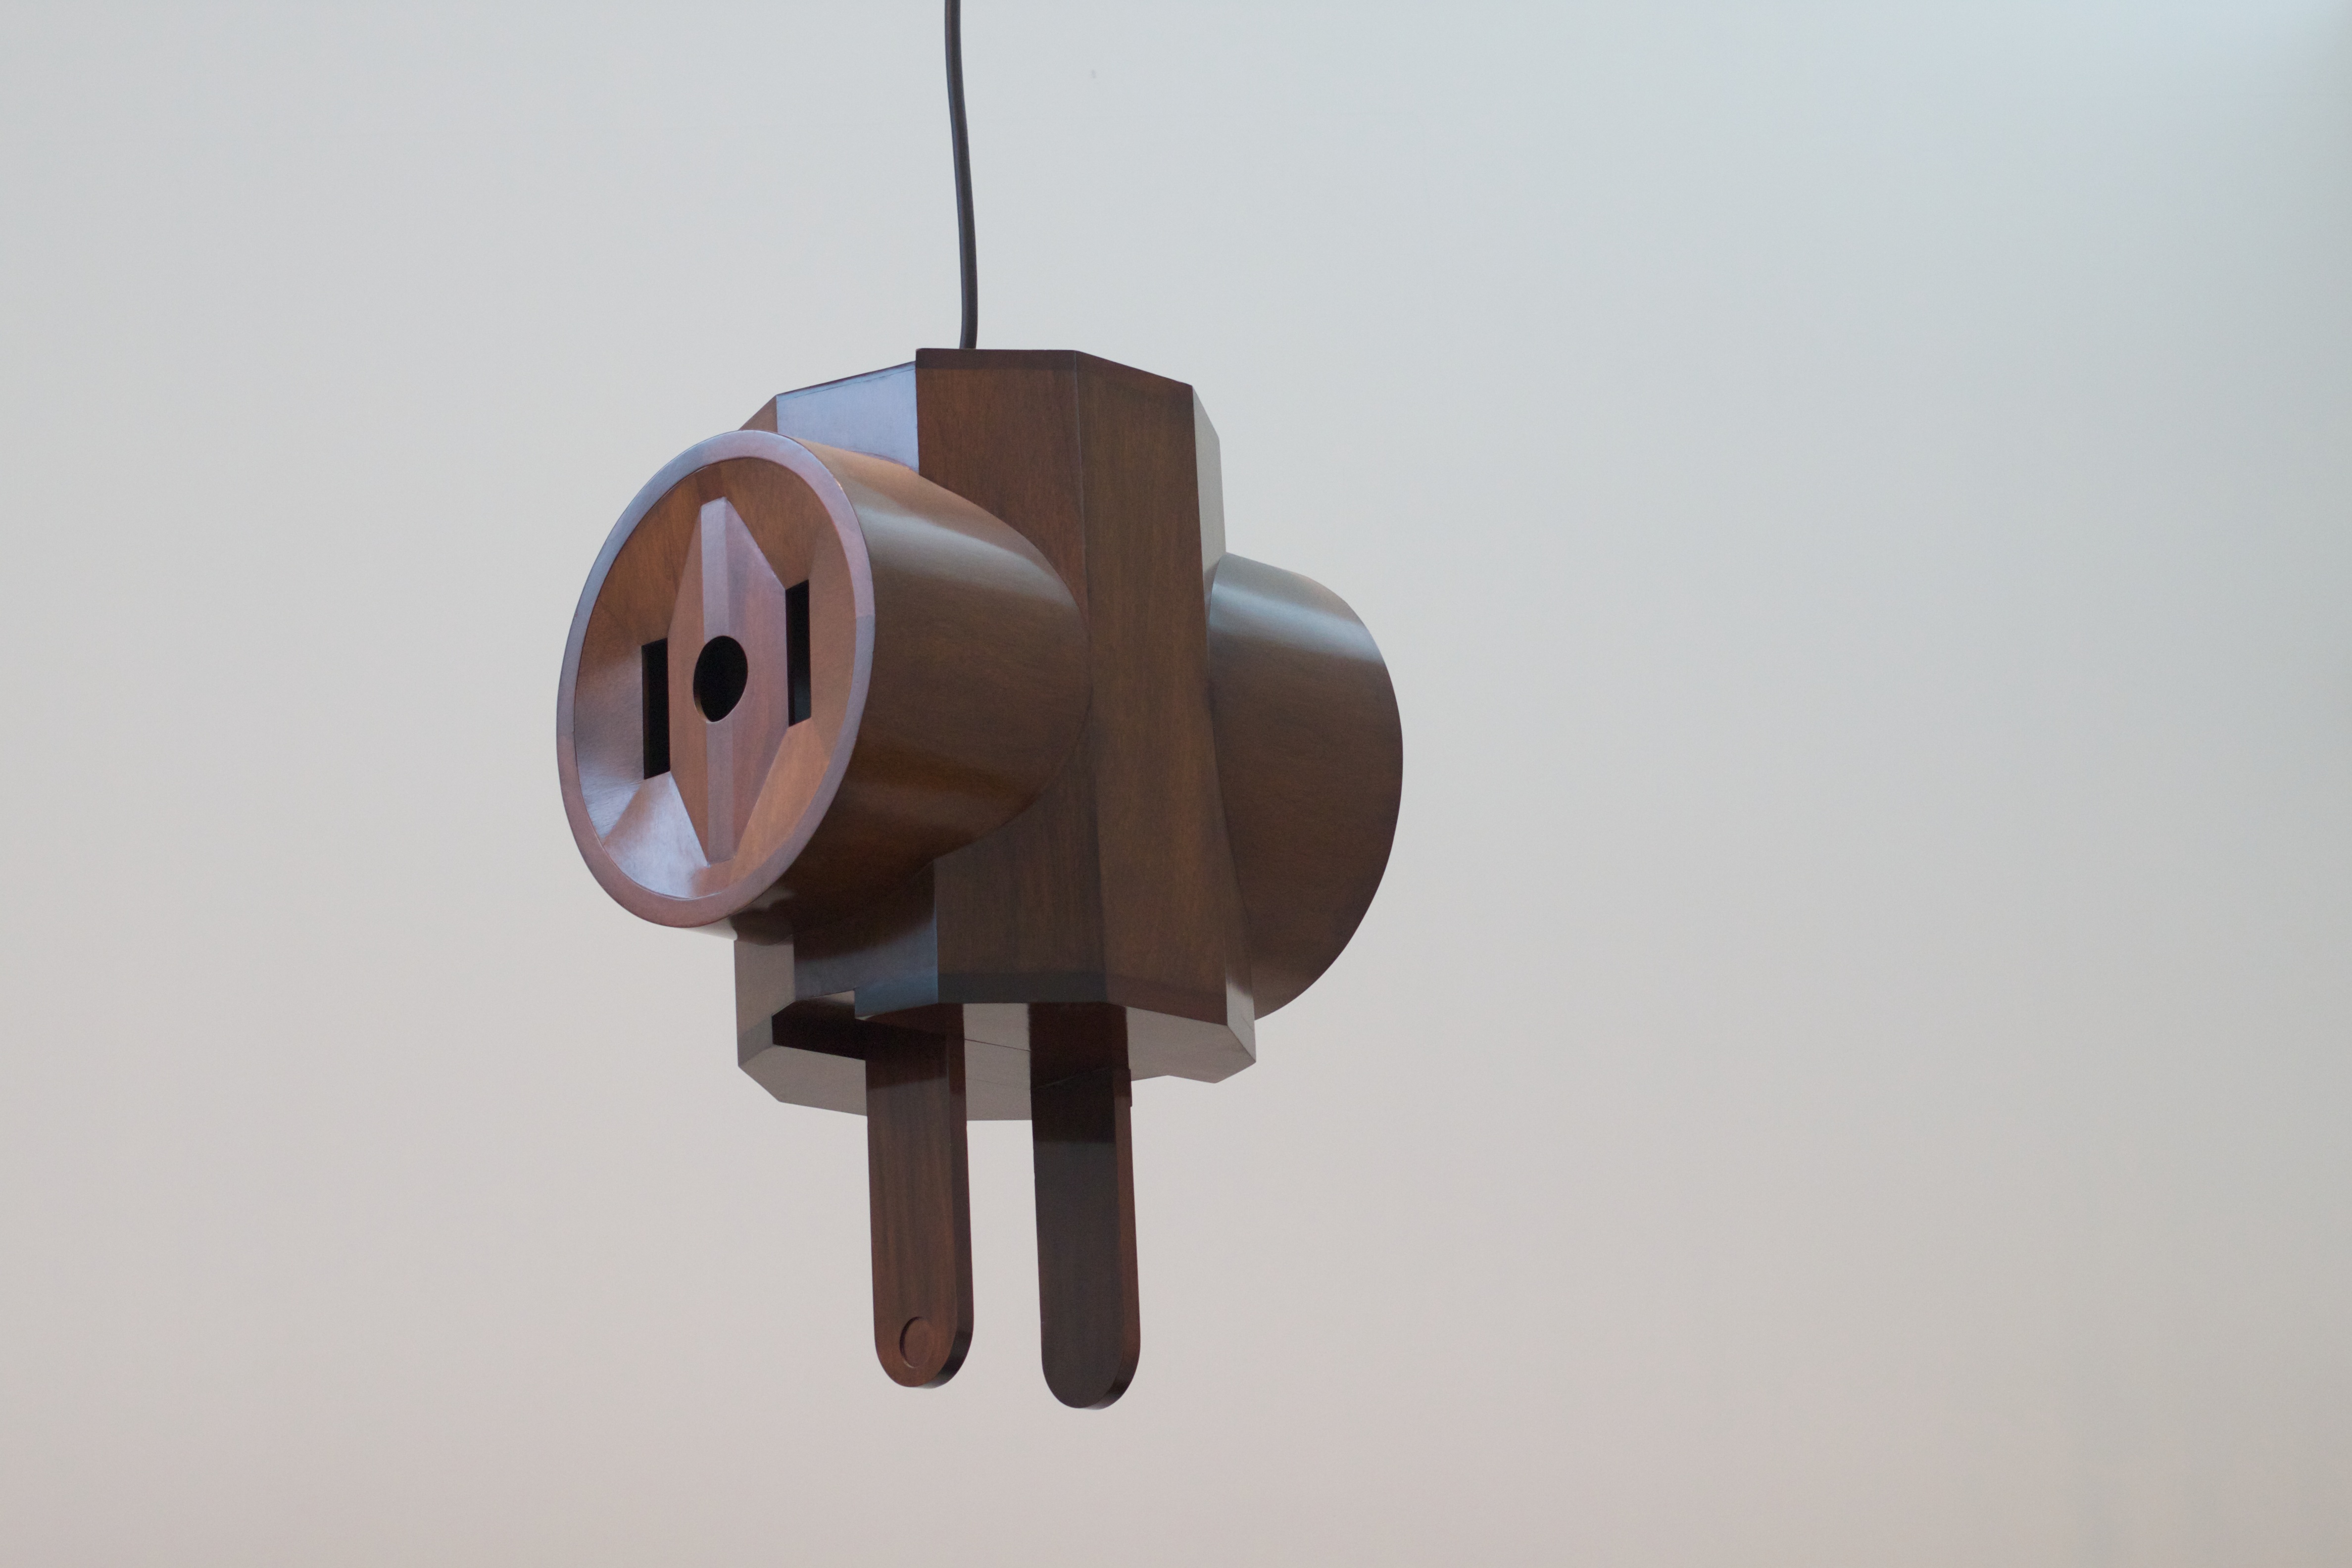
lamp, lighting, circle, product, illustration, light fixture, shape